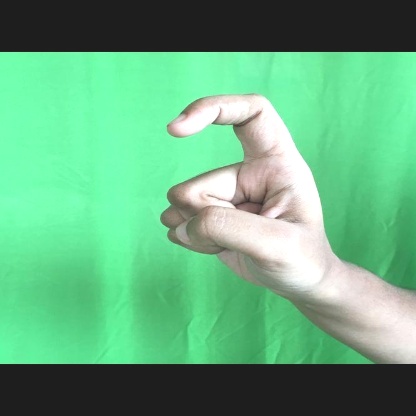
Mudra: Tamarachudam